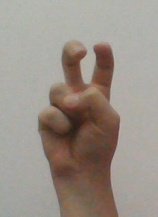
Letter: toot